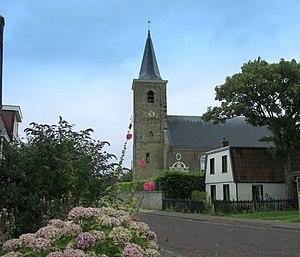
Warns est un village de la commune néerlandaise de Súdwest Fryslân, dans la province de Frise. Son nom en frison est Warns.